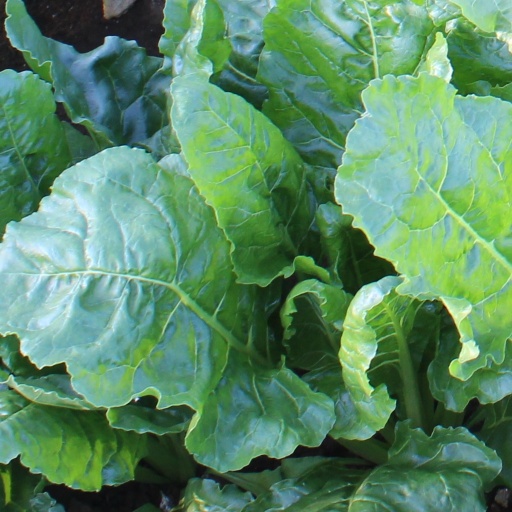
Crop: sugar beet